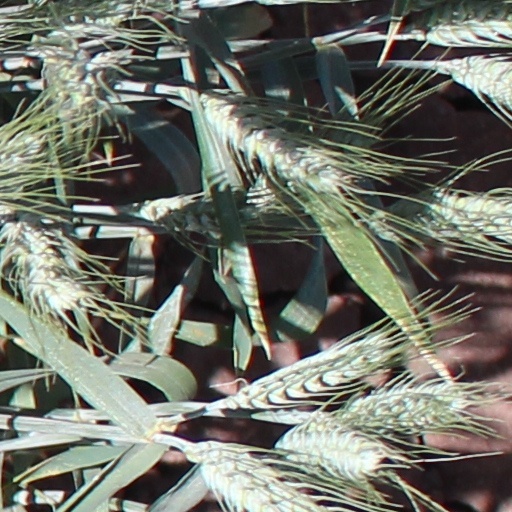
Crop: wheat